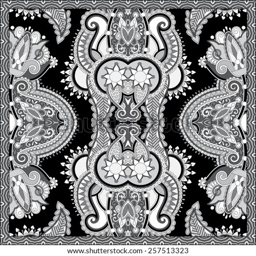
traditional black and white ornamental floral paisley bandanna .